Verismo (painting)

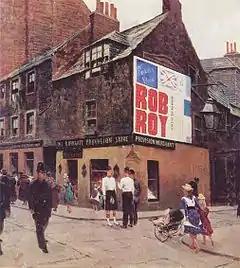
Telemaco Signorini, one of the "Macchiaioli", "Leith", 1881, Galleria d'Arte Moderna, Florence

Verismo (meaning "realism", from Italian "vero", meaning "true") was a 19th-century Italian painting style, or group of styles, related to the contemporary movements using the same name in Italian literature and opera. It may reflect either or both "realist", unglamorous, subject matter, or a style of usually rather loose brushwork, anticipating later painting. Though the term originated in the 1860s to describe painting, it became more widely used to describe literature and opera, where it mostly meant social realism, showing the lives of poor people in an un-romanticised way, especially (in literature) in backward Sicily.